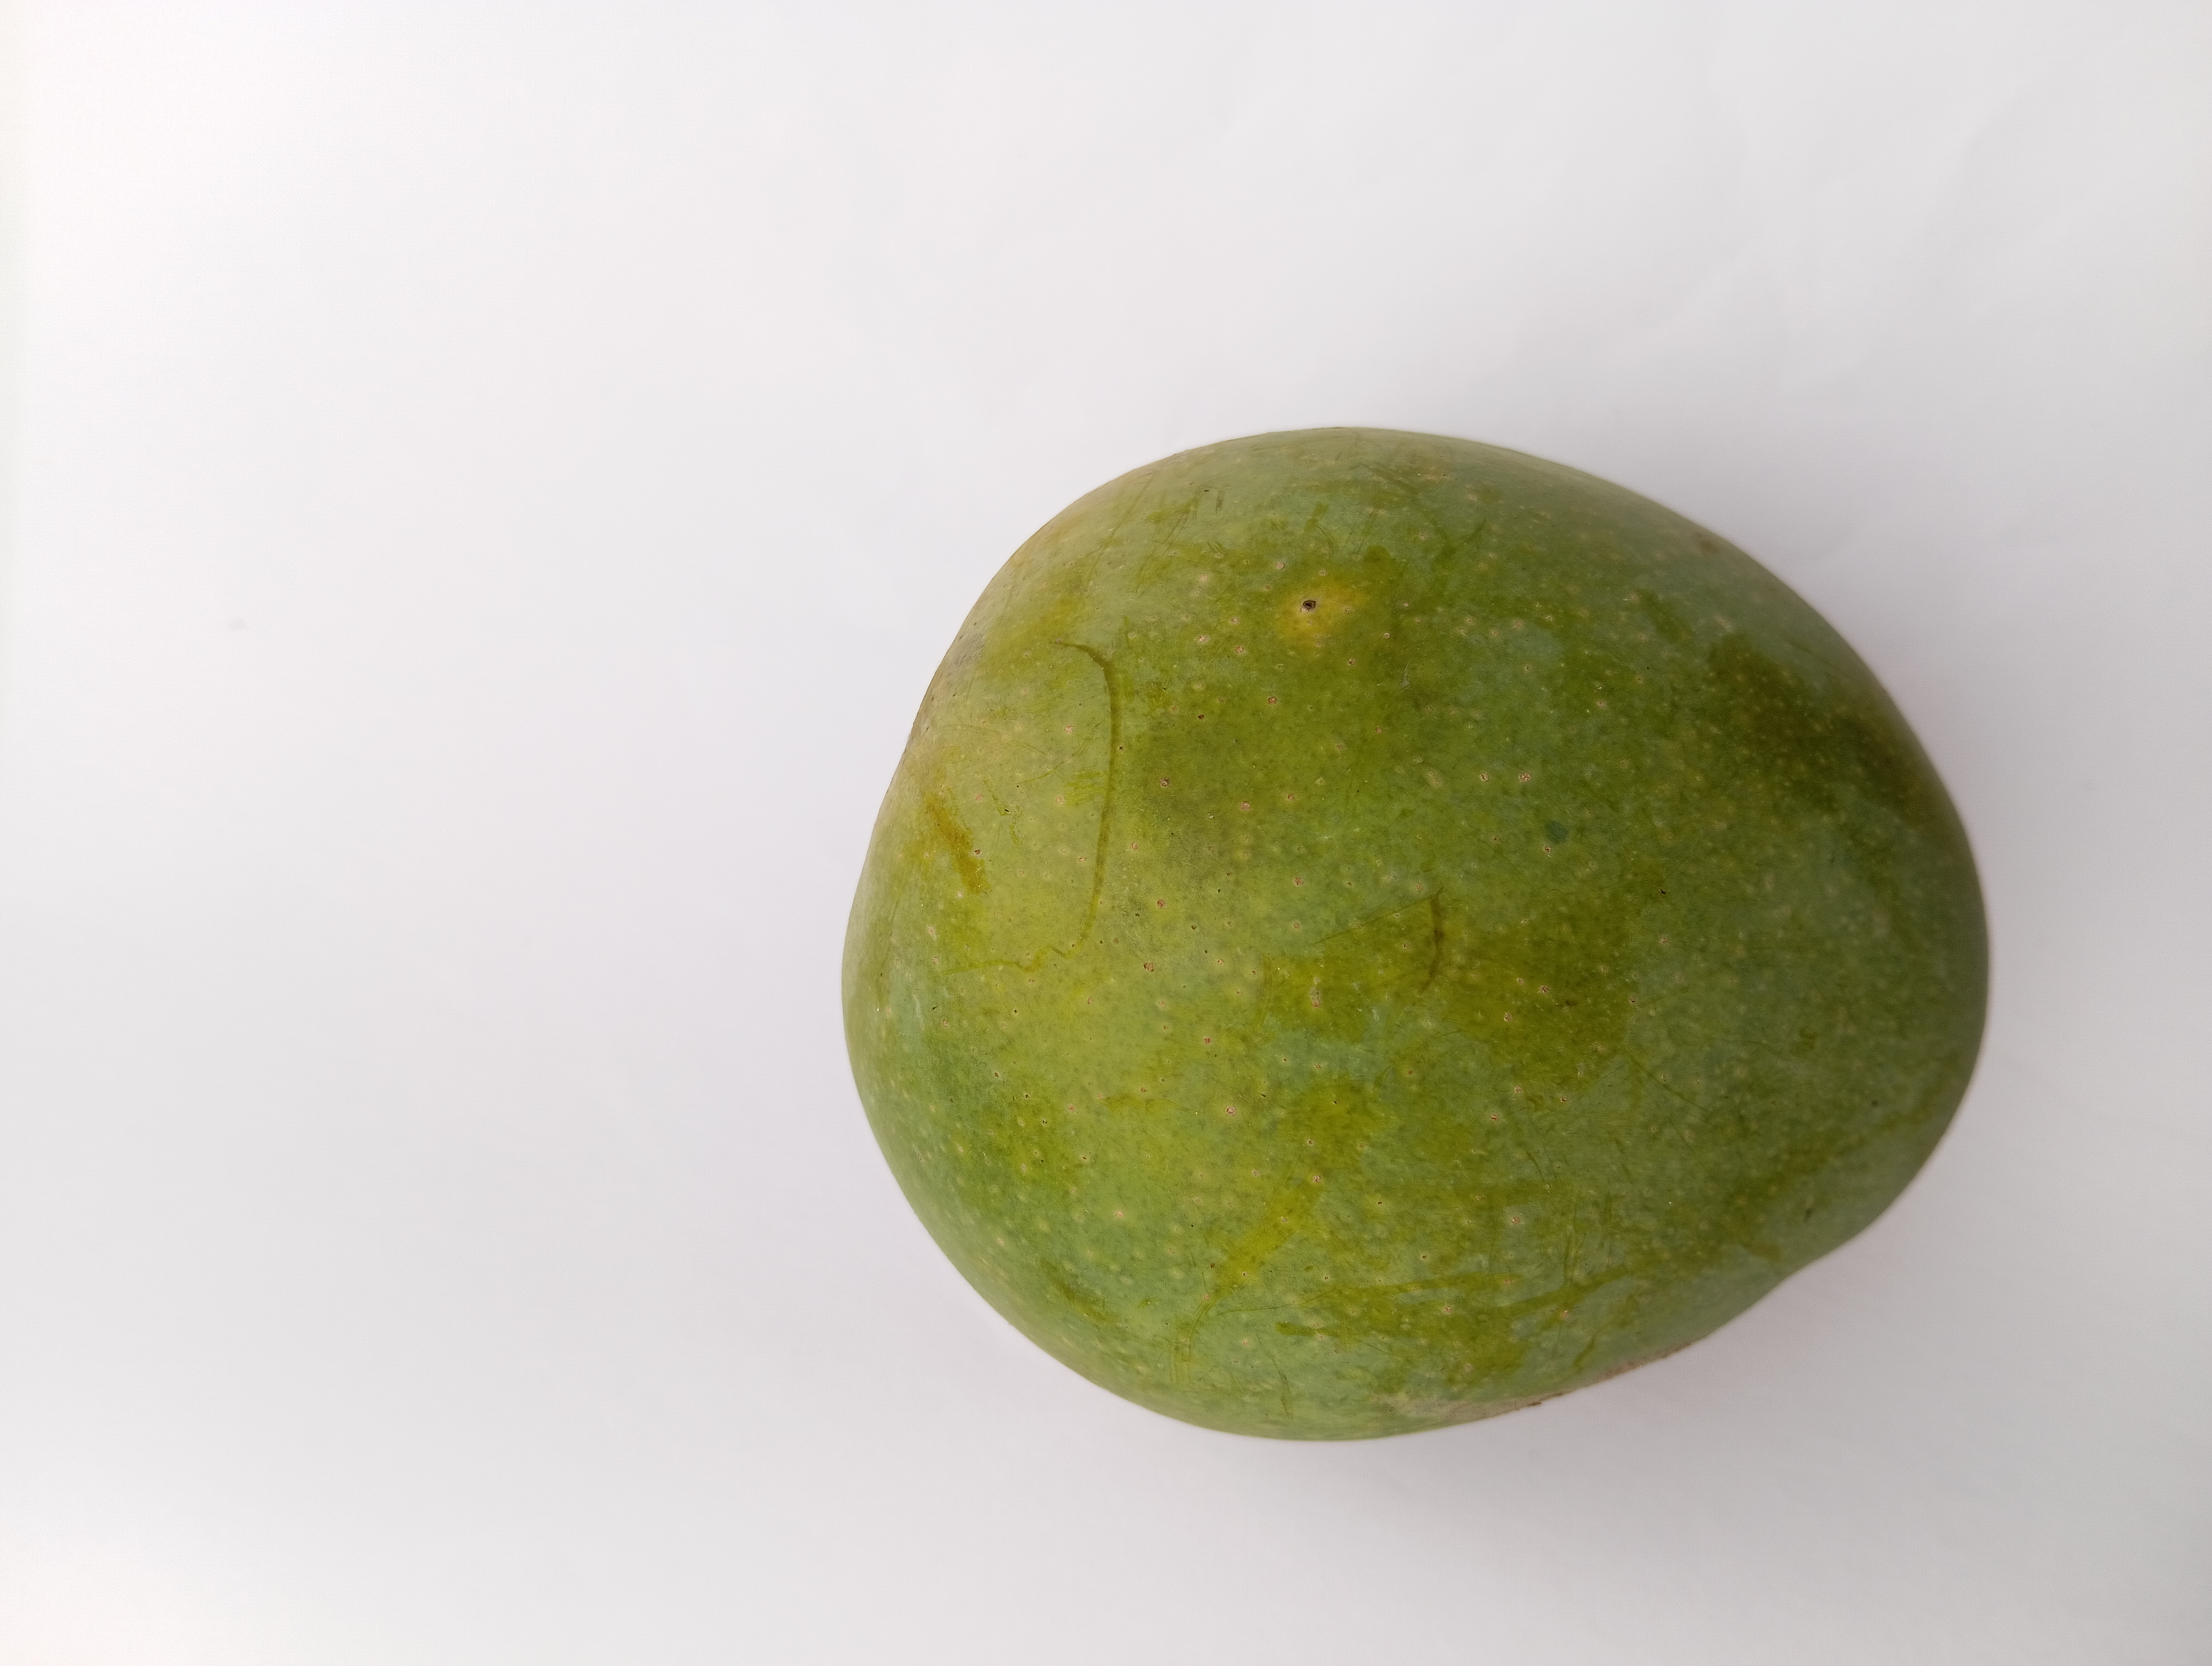
Mango variety: Himsagar